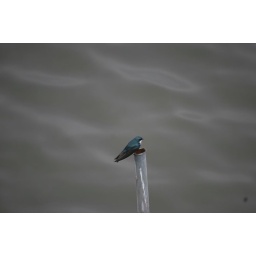
There are so many Tree Swallows flying around over the water at Tinicum.